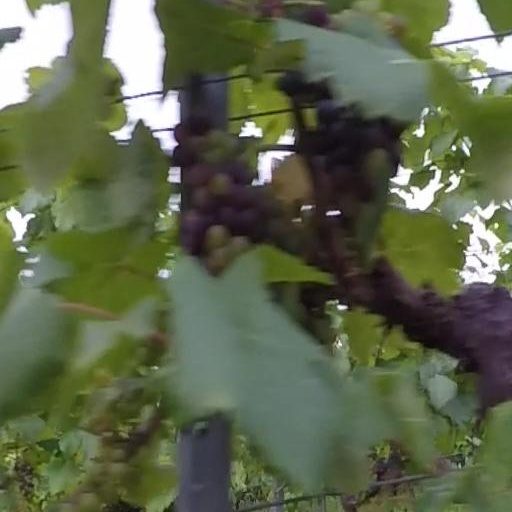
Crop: grape